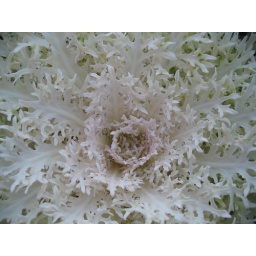
This cabbage plant was in the beds outside Applebee's. Beauty is everywhere!